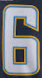
Number: 6